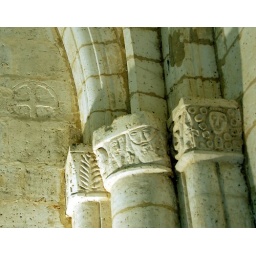
Cercles, three capitals 1-3 to the right of the entrance, with a Greek cross in a circle carved on the South wall